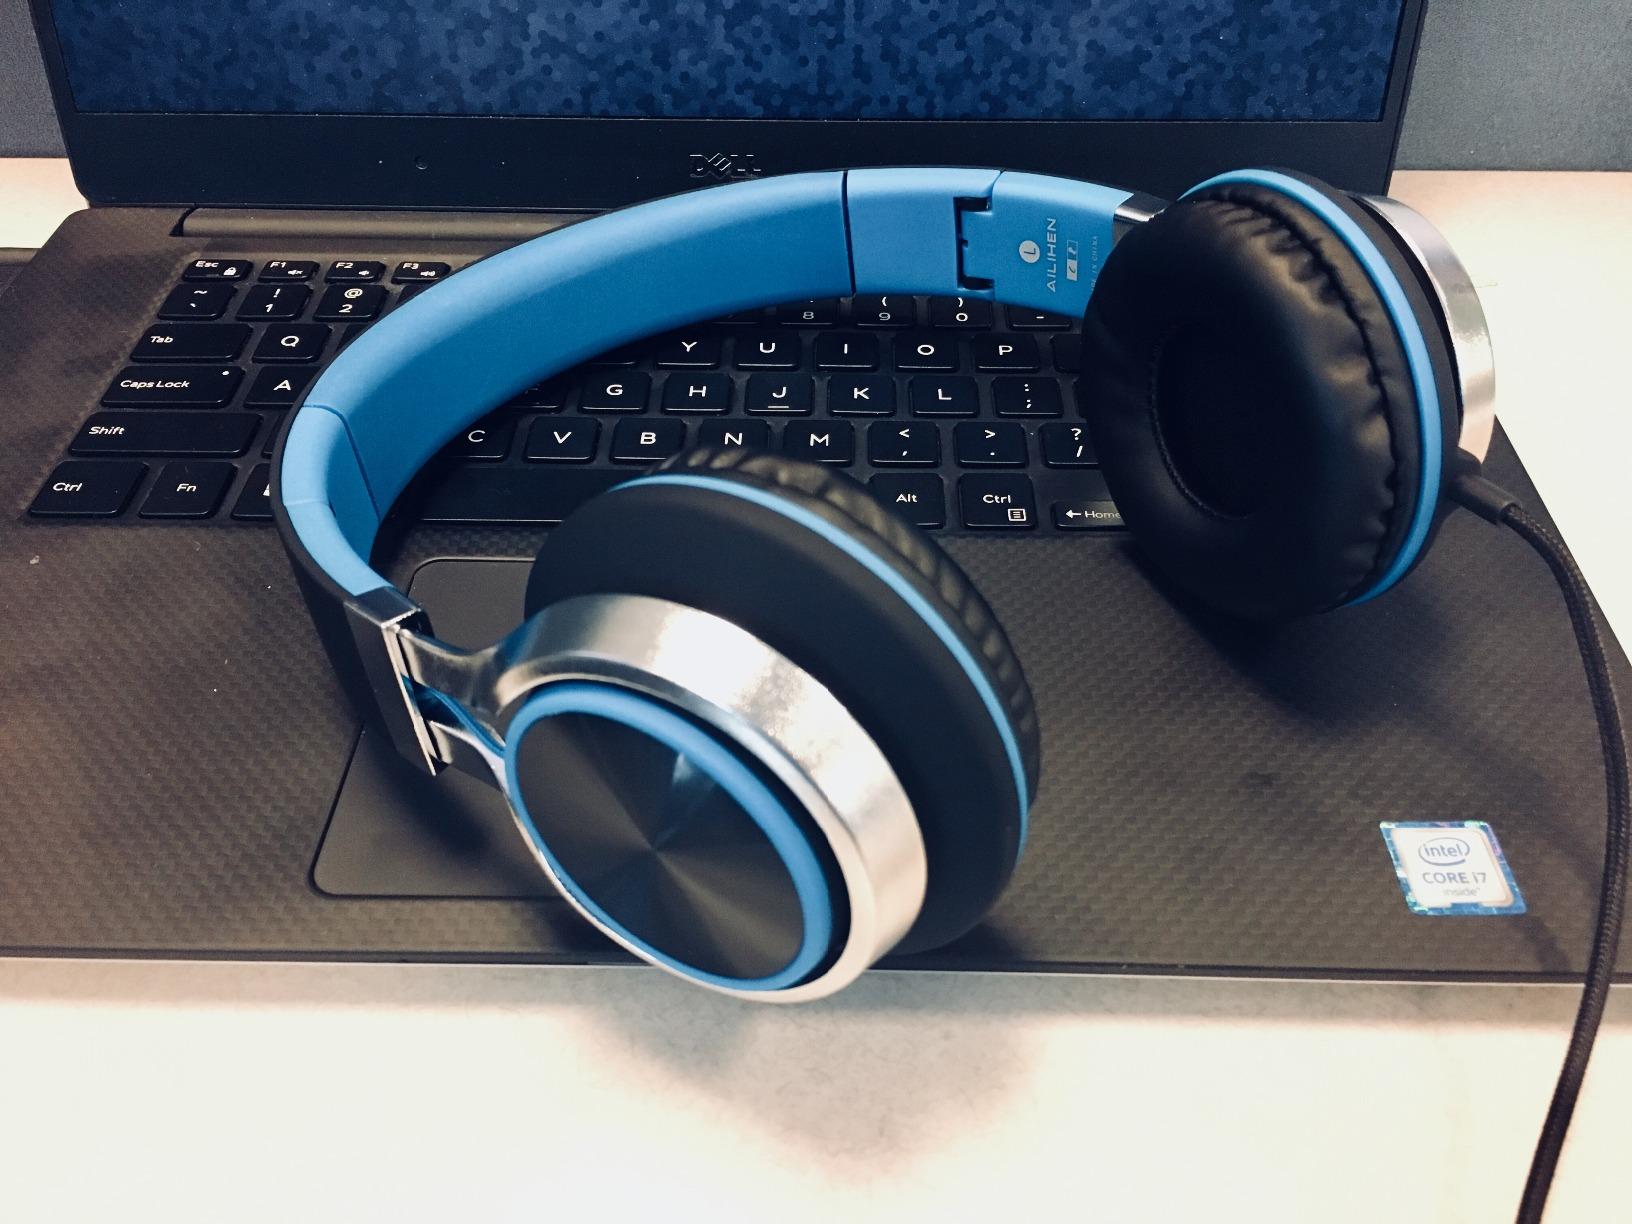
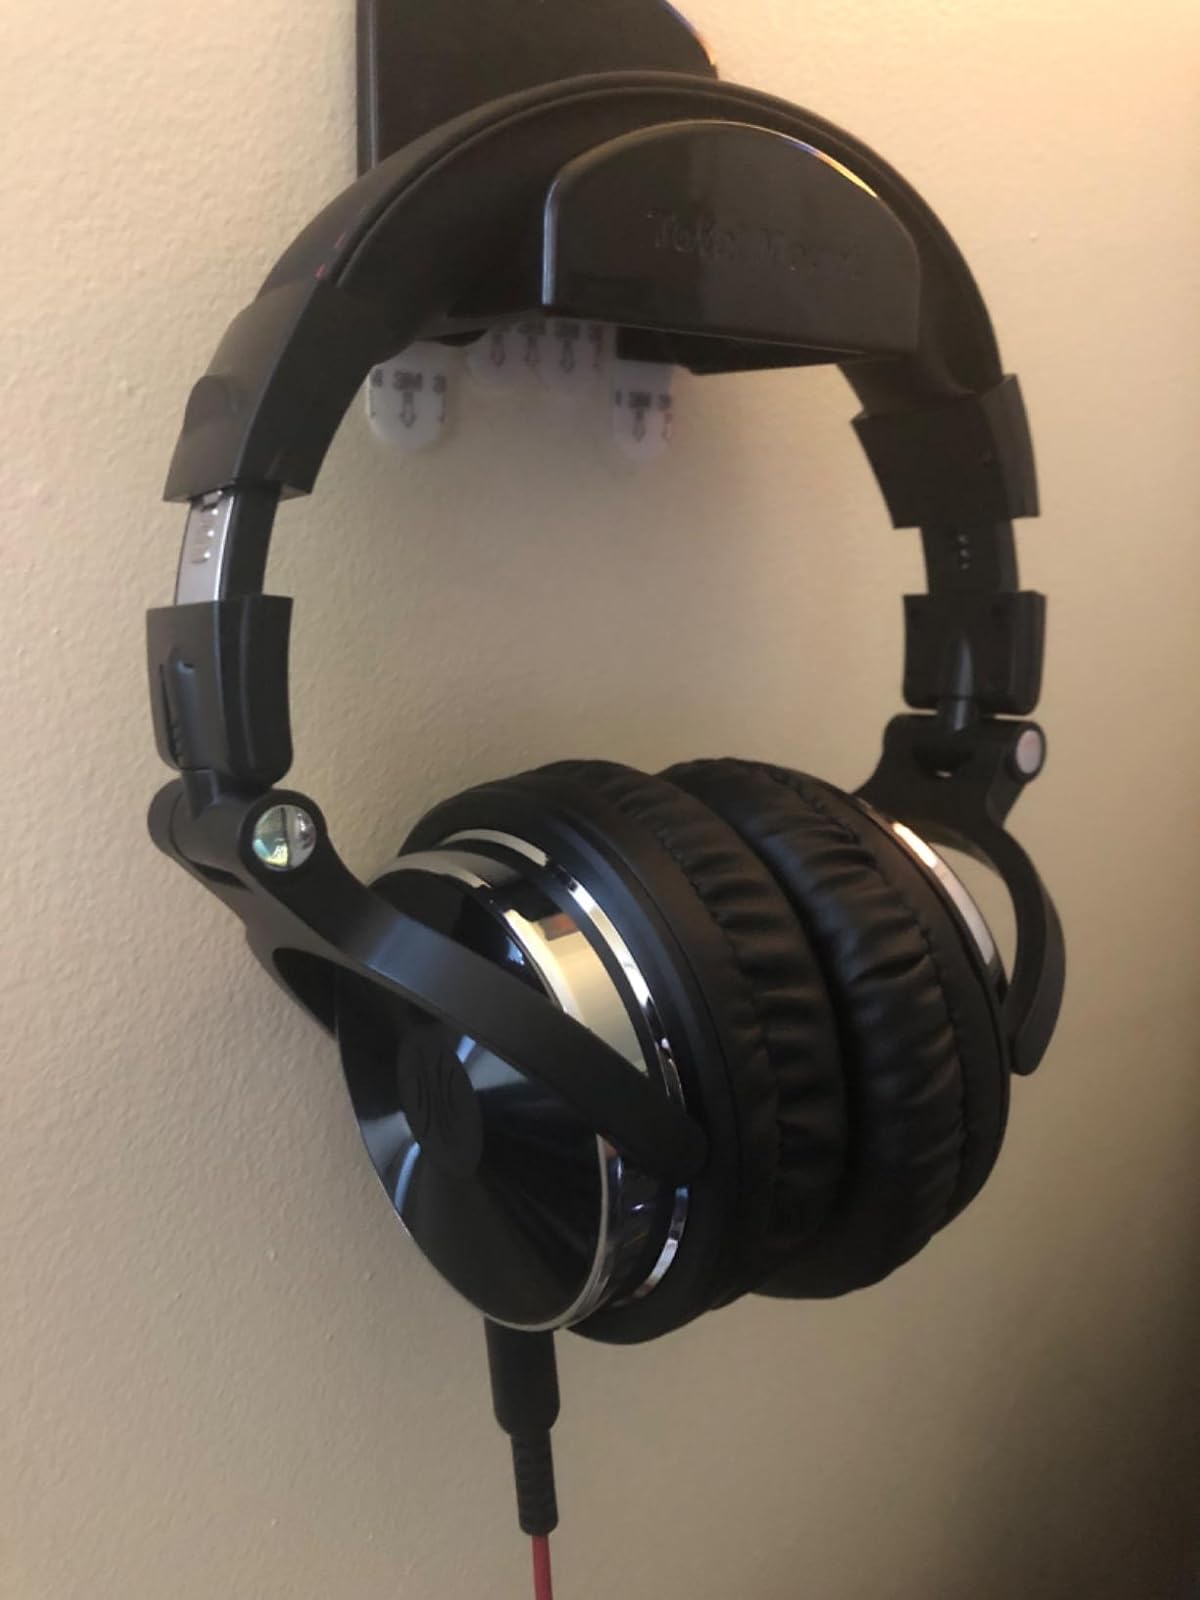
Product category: headphones
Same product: no